Boris Khesin

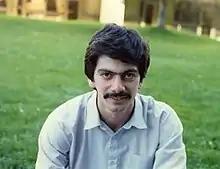
Boris Khesin, Berkeley 1990

Boris Aronovich Khesin (in Russian: Борис Аронович Хесин, born in 1964) is a Russian and Canadian mathematician working on infinite-dimensional Lie groups, Poisson geometry and hydrodynamics. He has held positions at the University of California, Berkeley, Yale University, and currently is a professor at the University of Toronto.